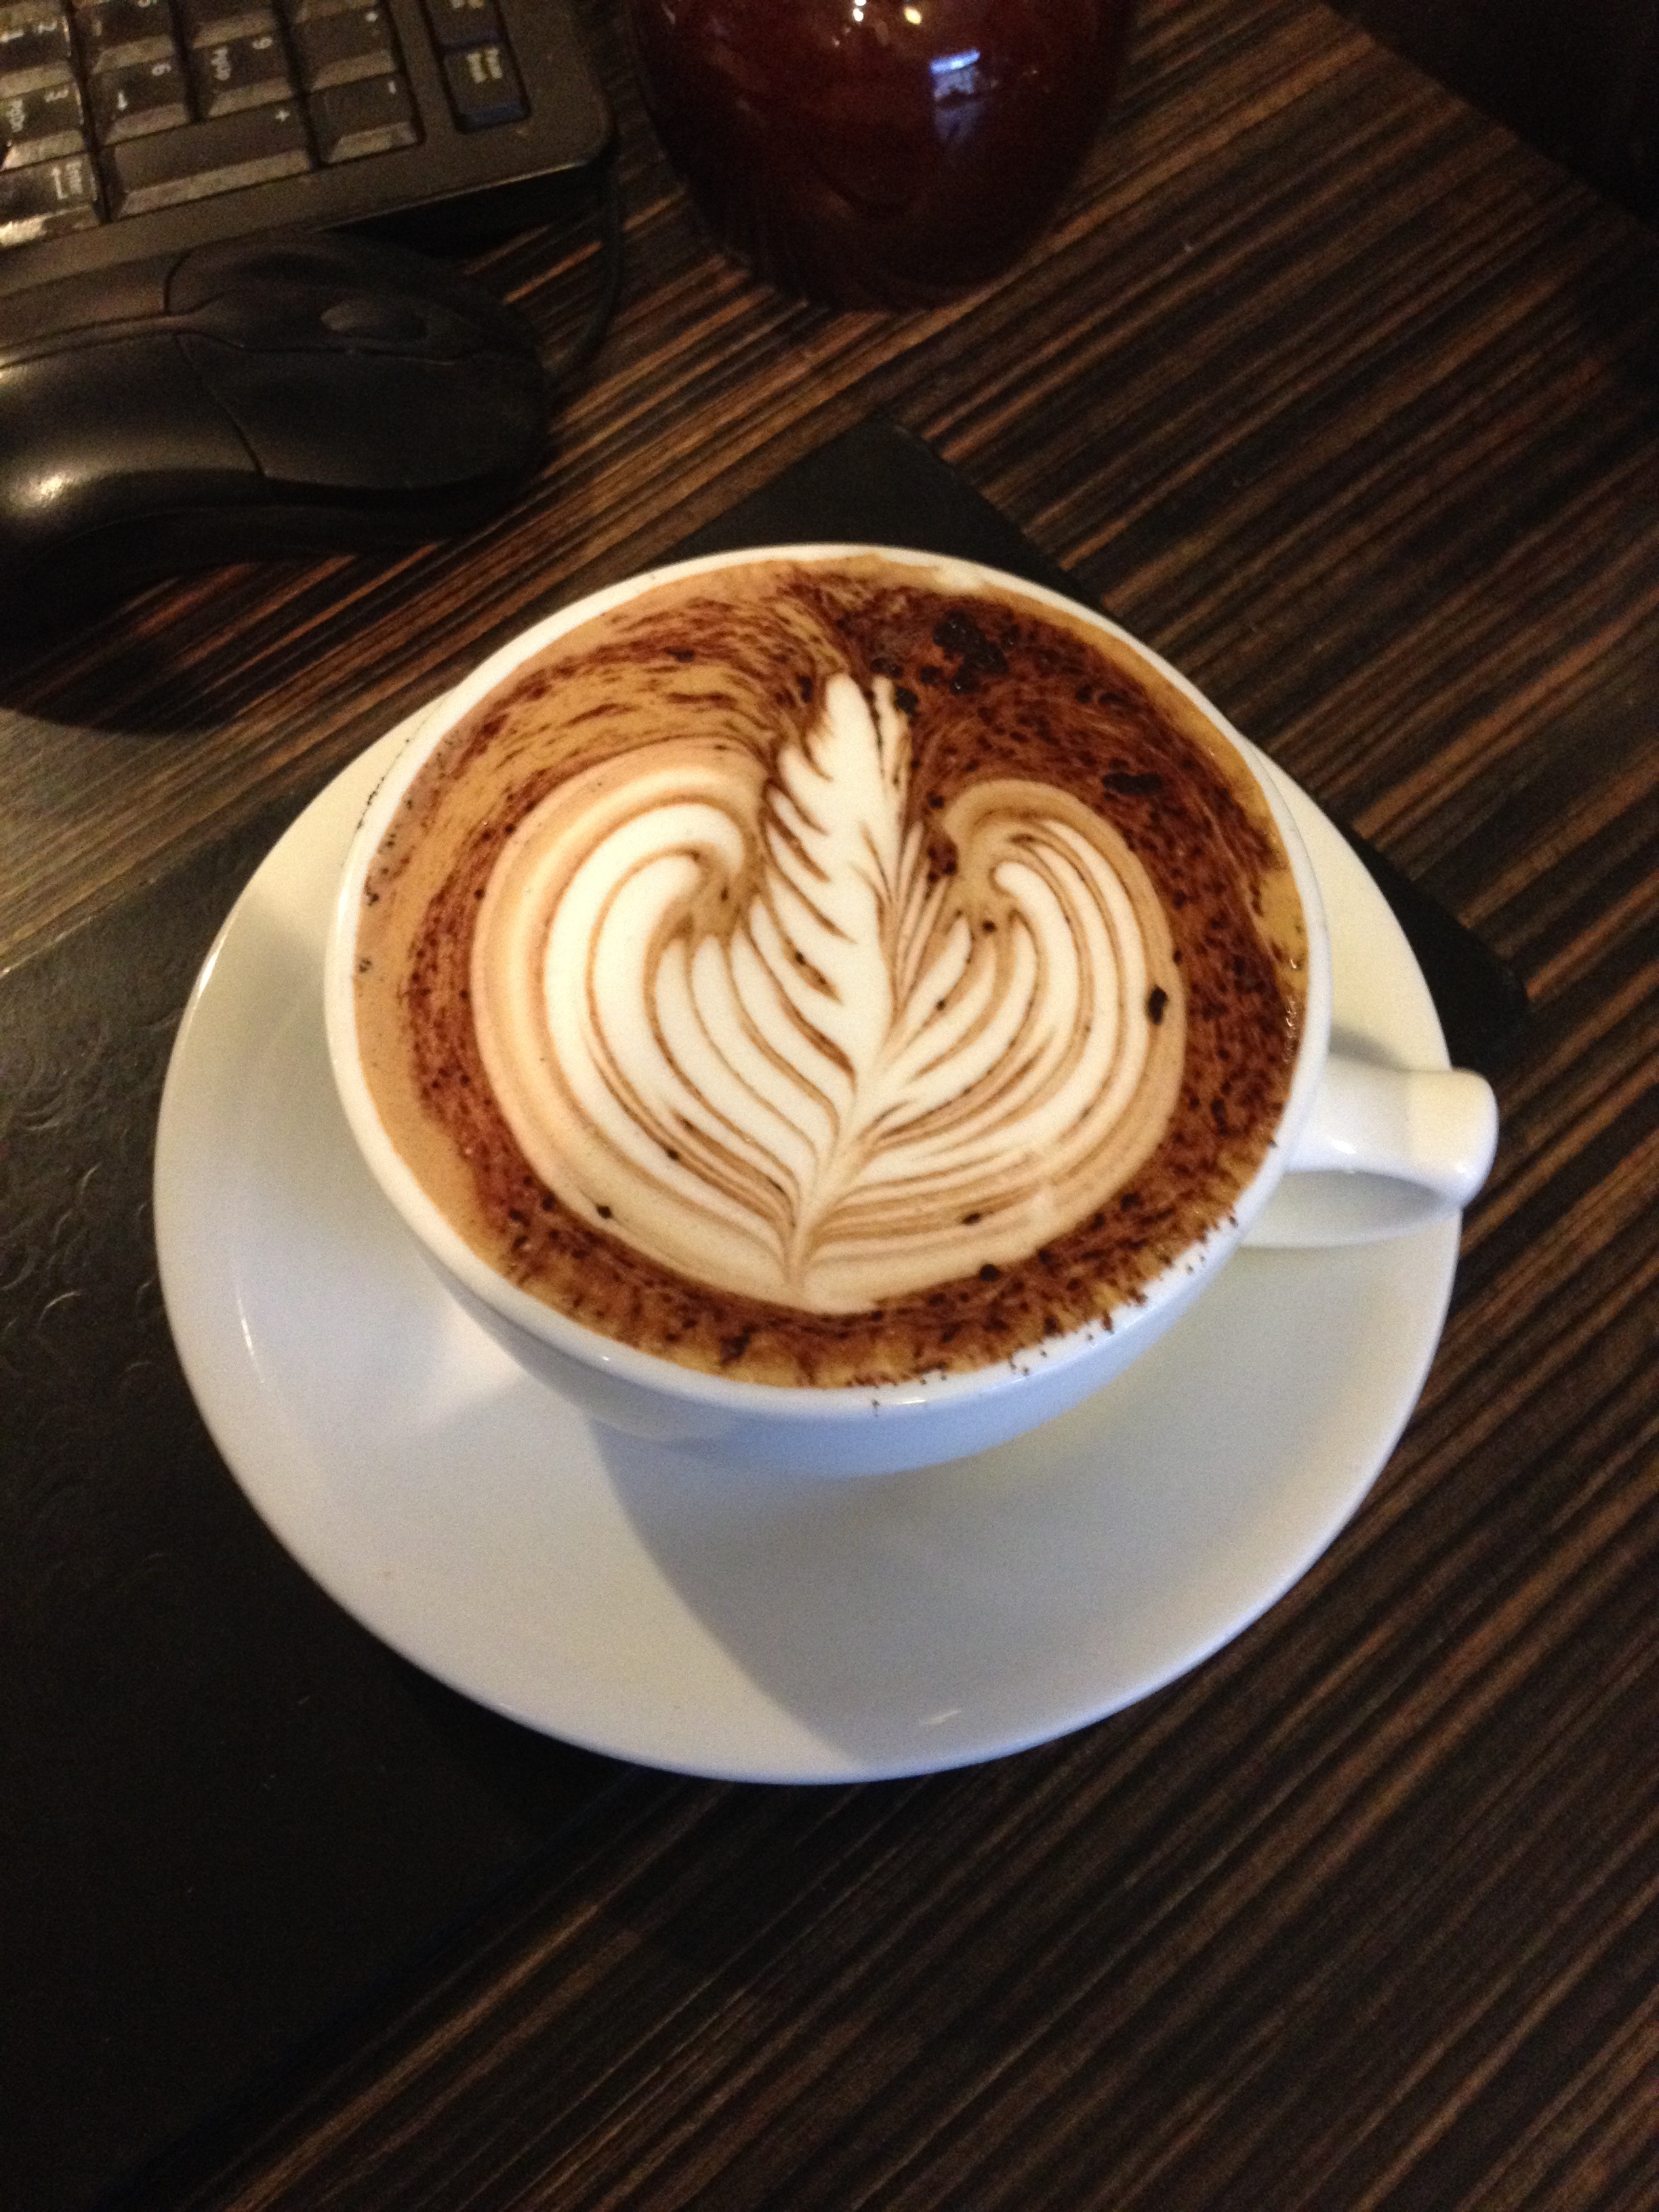
cafe, coffee shop, coffee, cup, latte, cappuccino, dish, food, brown, drink, espresso, dessert, coffee cup, caffeine, refreshment, java, flavor, stimulant, mocaccino